Tony Branoff

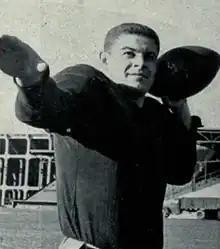
Branoff c. 1955

Anthonios "Tony" Branoff (January 1, 1934 – December 20, 2012) was an American football player. He played at the halfback position for the University of Michigan from 1952 to 1955. He was chosen as the Most Valuable Player on the 1953 Michigan Wolverines football team. He was the first sophomore to win the award. He also led the Wolverines in rushing in both 1953 and 1955.